May 2014 San Diego County wildfires

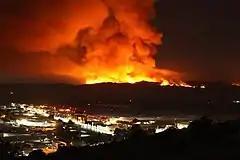
The Pulgas Fire burning above Camp Pendleton at night, on May 16, 2014

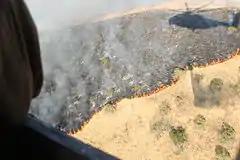
A U.S. Marine Corps CH-53E Super Stallion helicopter from Marine Corps Air Station, Miramar releases water from a bambi bucket during aerial firefighting efforts on the Pulgas fire at Marine Corps Base, Camp Pendleton Calif., May 15, 2014.

At 2:45 PM PDT on May 15, the Pulgas Fire broke out at Camp Pendleton near Interstate 5 at Las Pulgas Road, to the north of Oceanside. The fire quickly burned acres within the next couple of hours. It became the largest of the fires in May 2014, scorching a total of of land, before it was fully contained on May 21.